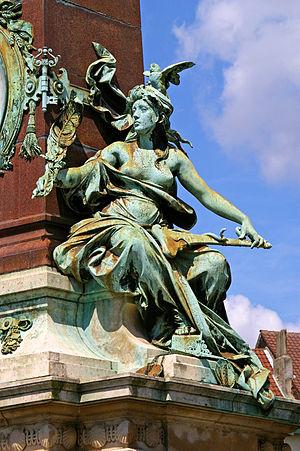
Quartier Maritime - Fontaine Anspach - «magistrature Communale» par Julien Dillens (1849-1904)
Julien Dillens est un sculpteur belge né le 8 juin 1849 à Anvers et mort le 24 décembre 1904 à Bruxelles. Lauréat du Prix de Rome en 1887 pour un Chef gaulois fait prisonnier des Romains et auteur, entre autres, du monument à Everard t'Serclaes et de La Porteuse d'eau, il était considéré comme le grand maître de la sculpture belge par ses contemporains. Une importante partie de son œuvre reste visible à travers les rues de Bruxelles. Il fut également enseignant à l'Académie des beaux-arts de Bruxelles où il forma entre autres Eugène de Bremaecker.